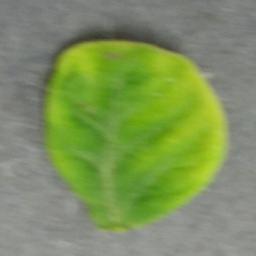
Label: Tomato___Tomato_Yellow_Leaf_Curl_Virus